Old Livery Stable

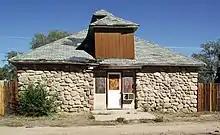
Another view

Its NRHP nomination states that the stable is:a vestige of the life and commerce of an earlier day in Fountain. Although vernacular in style, the architecture is of particular interest. The thick, heavy walls; the use of crude stones; the massiveness of the construction; and the integrated use of the dormer and cupola in a stable all reflect a time and a place where there was relatively little architectural knowledge, a time and a place where the builders drew on their rough experiences to build a utilitarian structure to serve the hotel trade. Today the Old Livery Stable stands as a landmark in downtown Fountain.